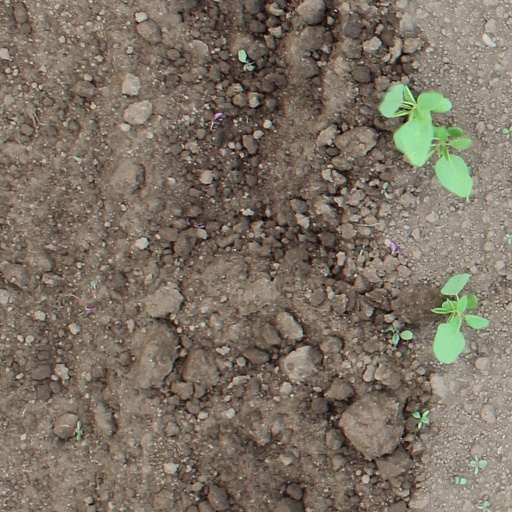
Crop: soybean